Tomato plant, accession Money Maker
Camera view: bottom (45 deg); turntable rotation: 270 degrees
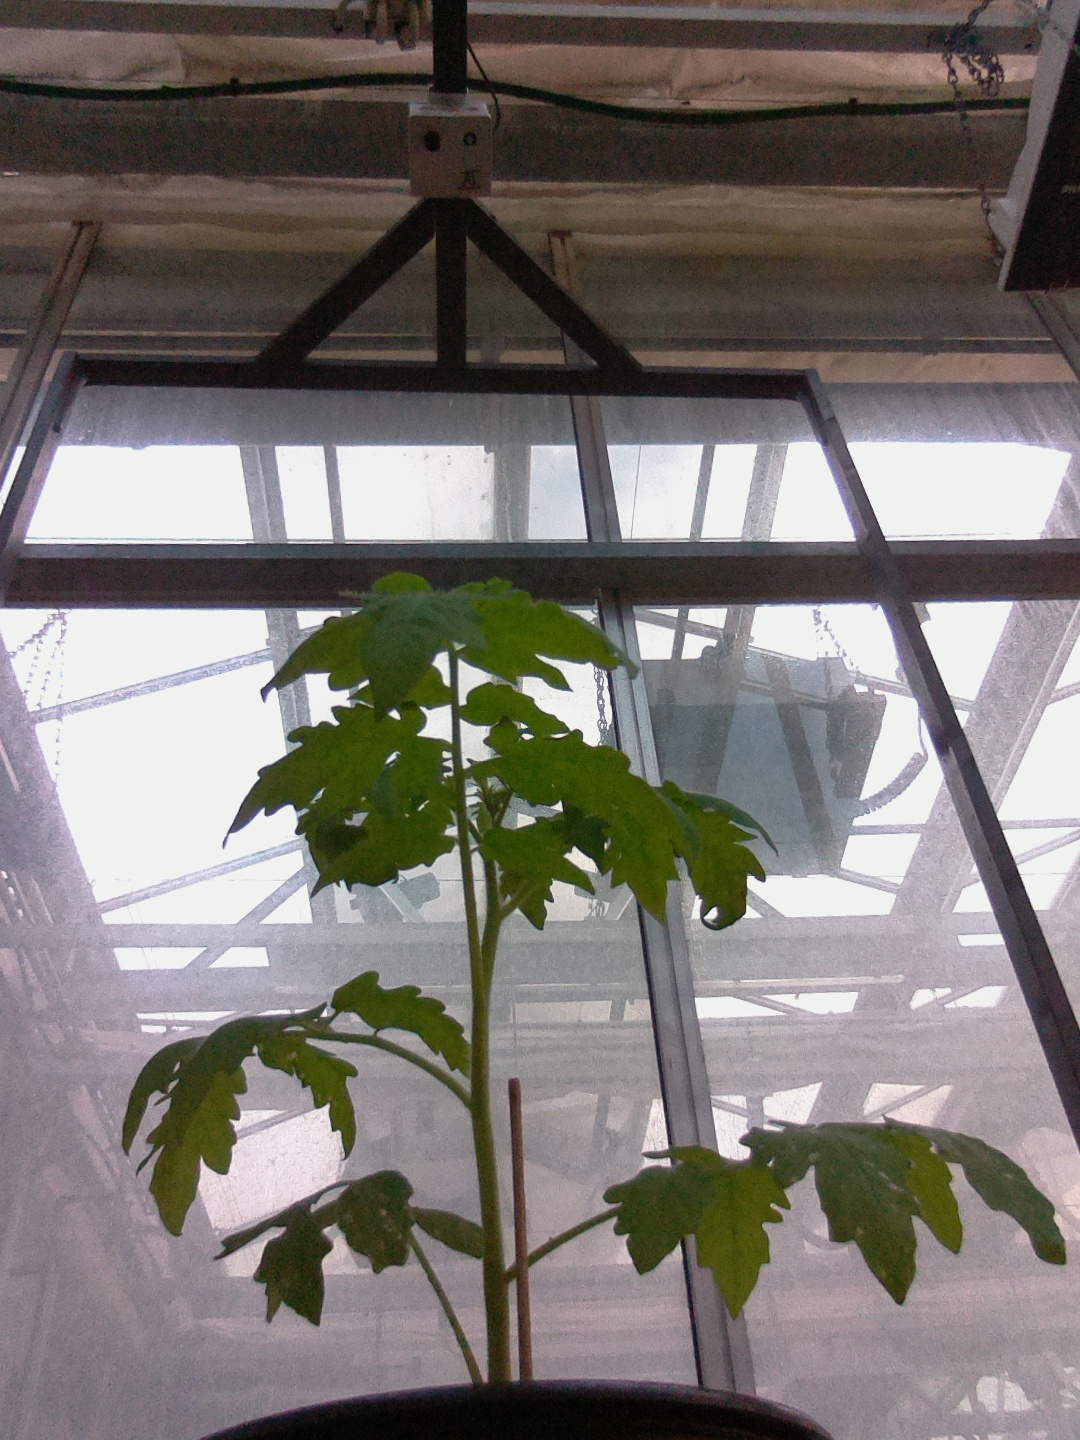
BBCH growth stage 13: 6 of true leaves visible